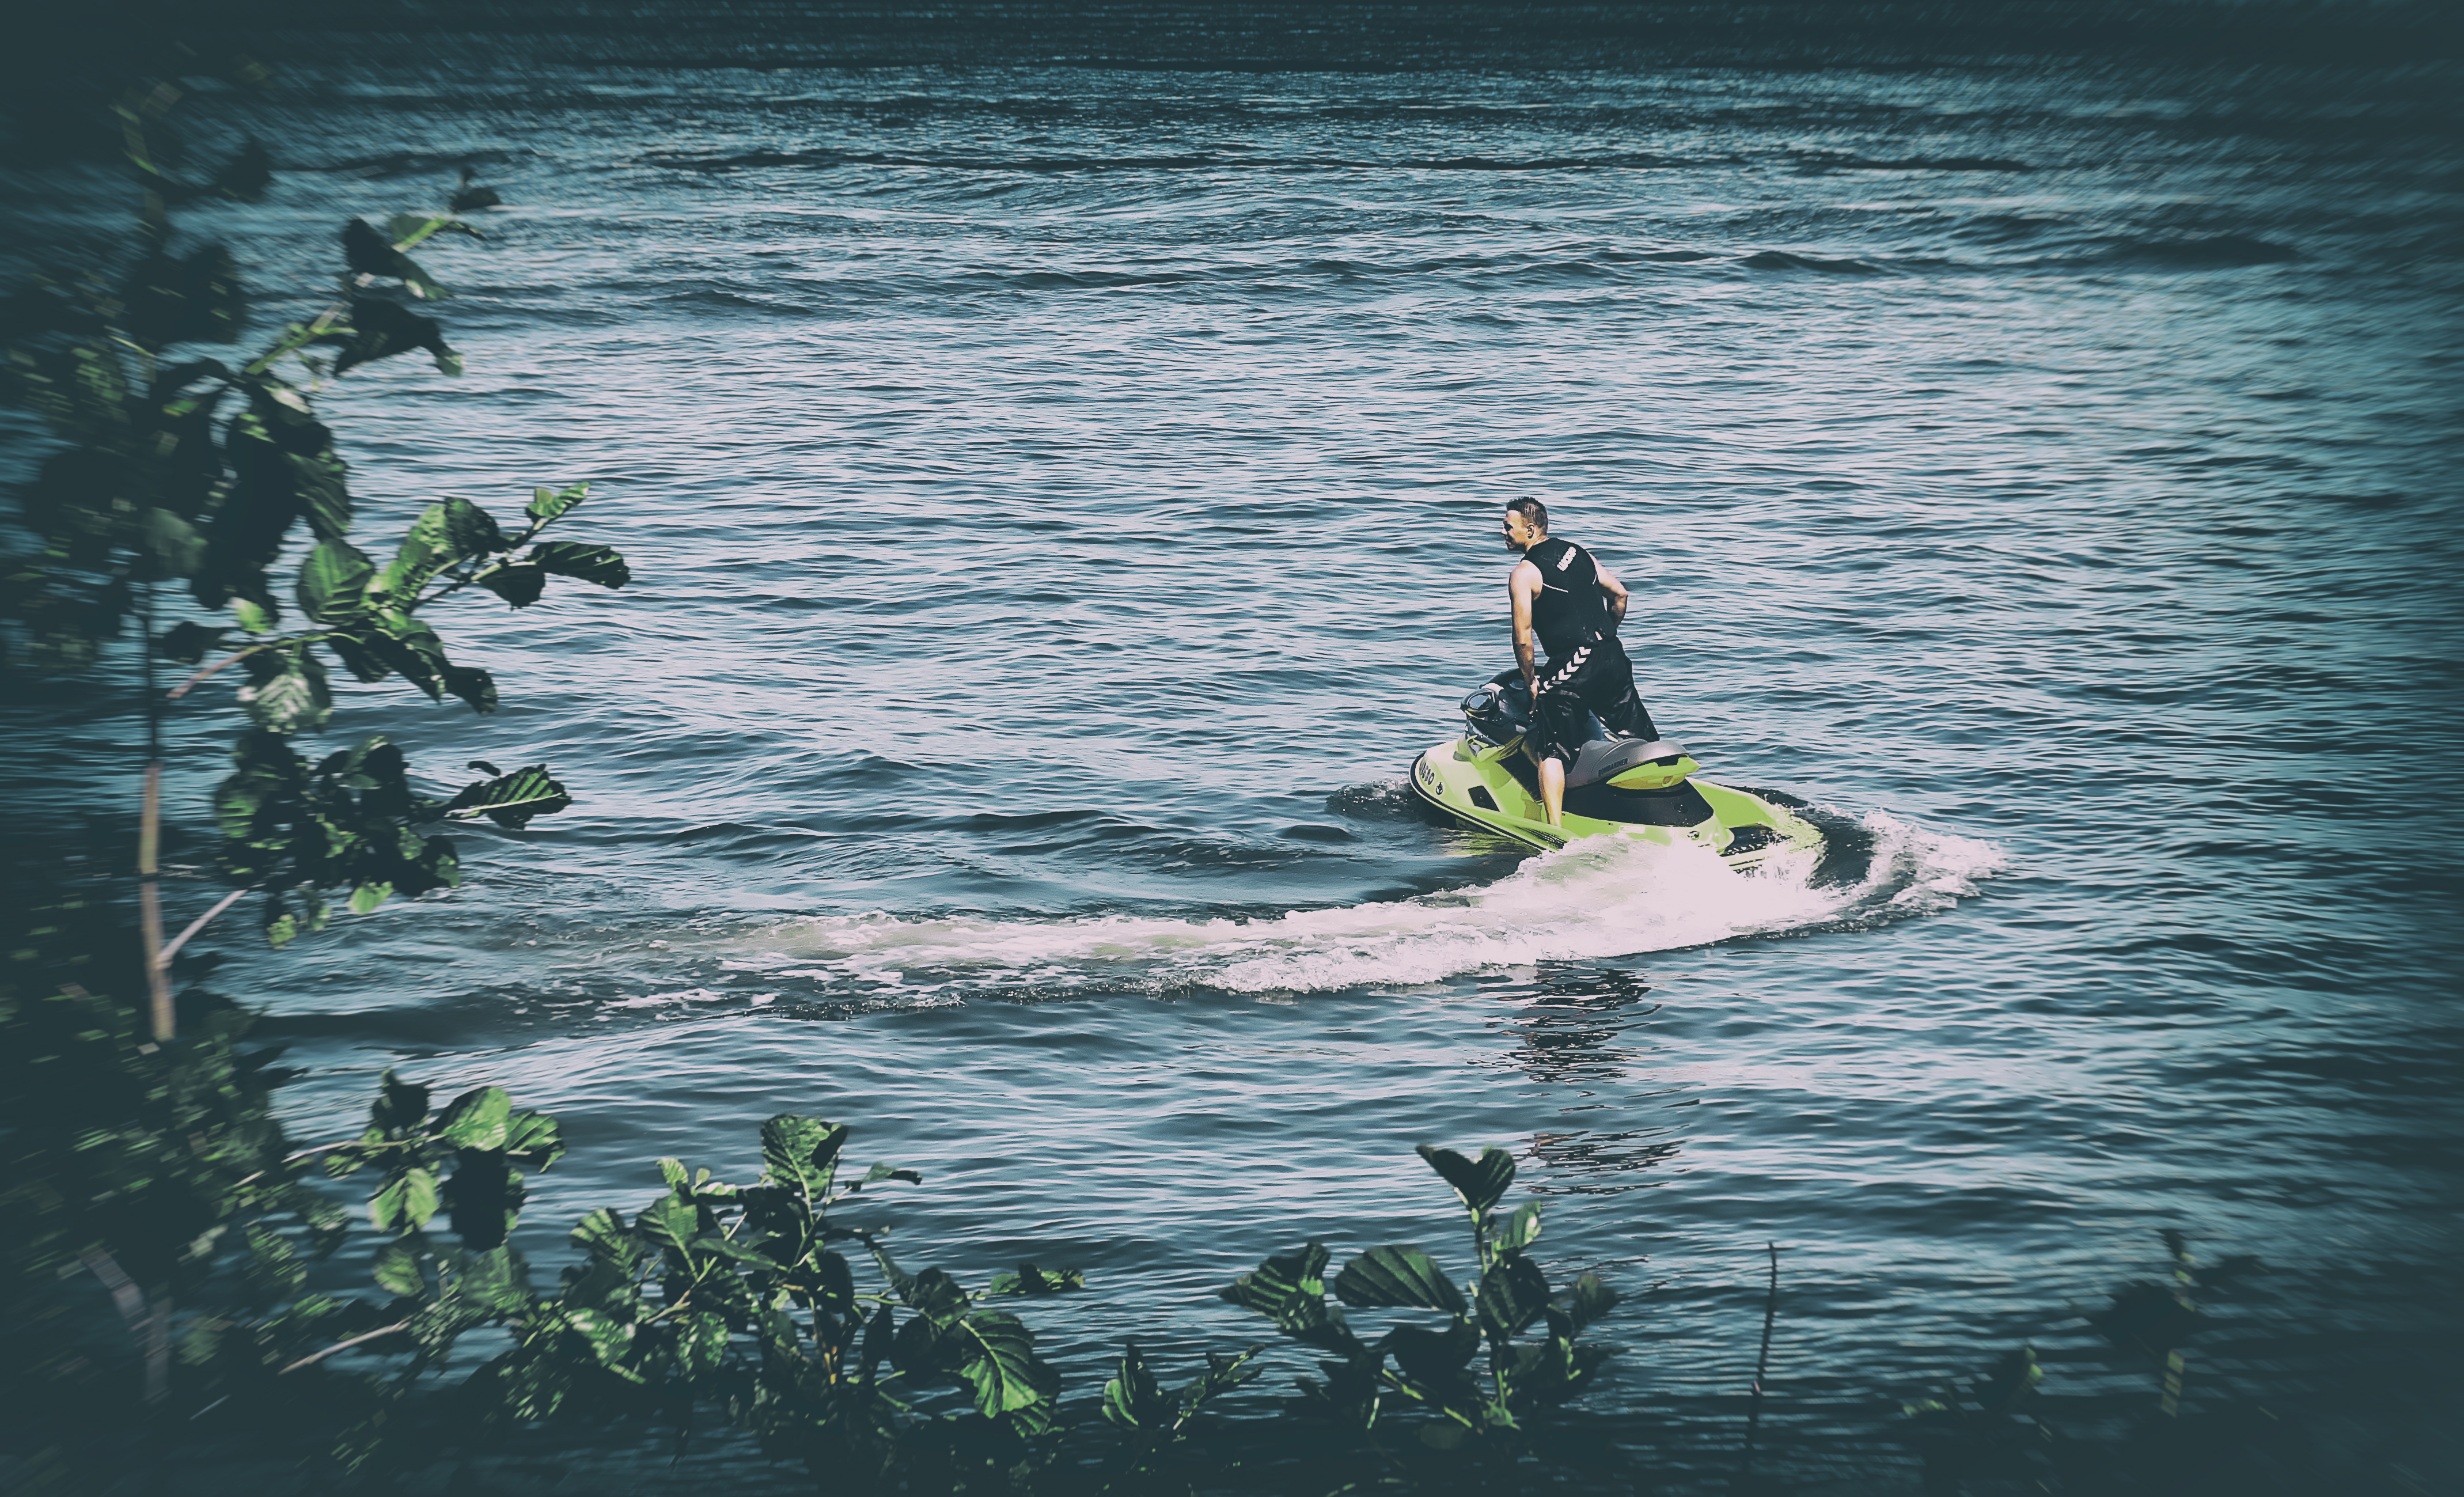
man, sea, water, ocean, plant, wave, surfing, paddle, vehicle, jetski, leaves, sports, boating, turn, finland, helsinki, water sport, surfing equipment and supplies